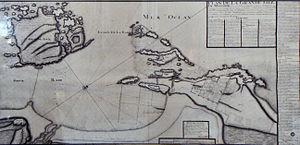
Nicolas Théodore Cornut ou Cournut, est un mathématicien, géomètre et architecte français, né à Avignon au XVIIIᵉ siècle.
Les îles Purpuraires forment un archipel à quelques centaines de mètres du rivage de la ville d'Essaouira au Maroc.
Le Castelo Real est un château portugais établi à Mogador par les Portugais en 1506, afin de servir de relais maritime sur la route suivant la côte marocaine.